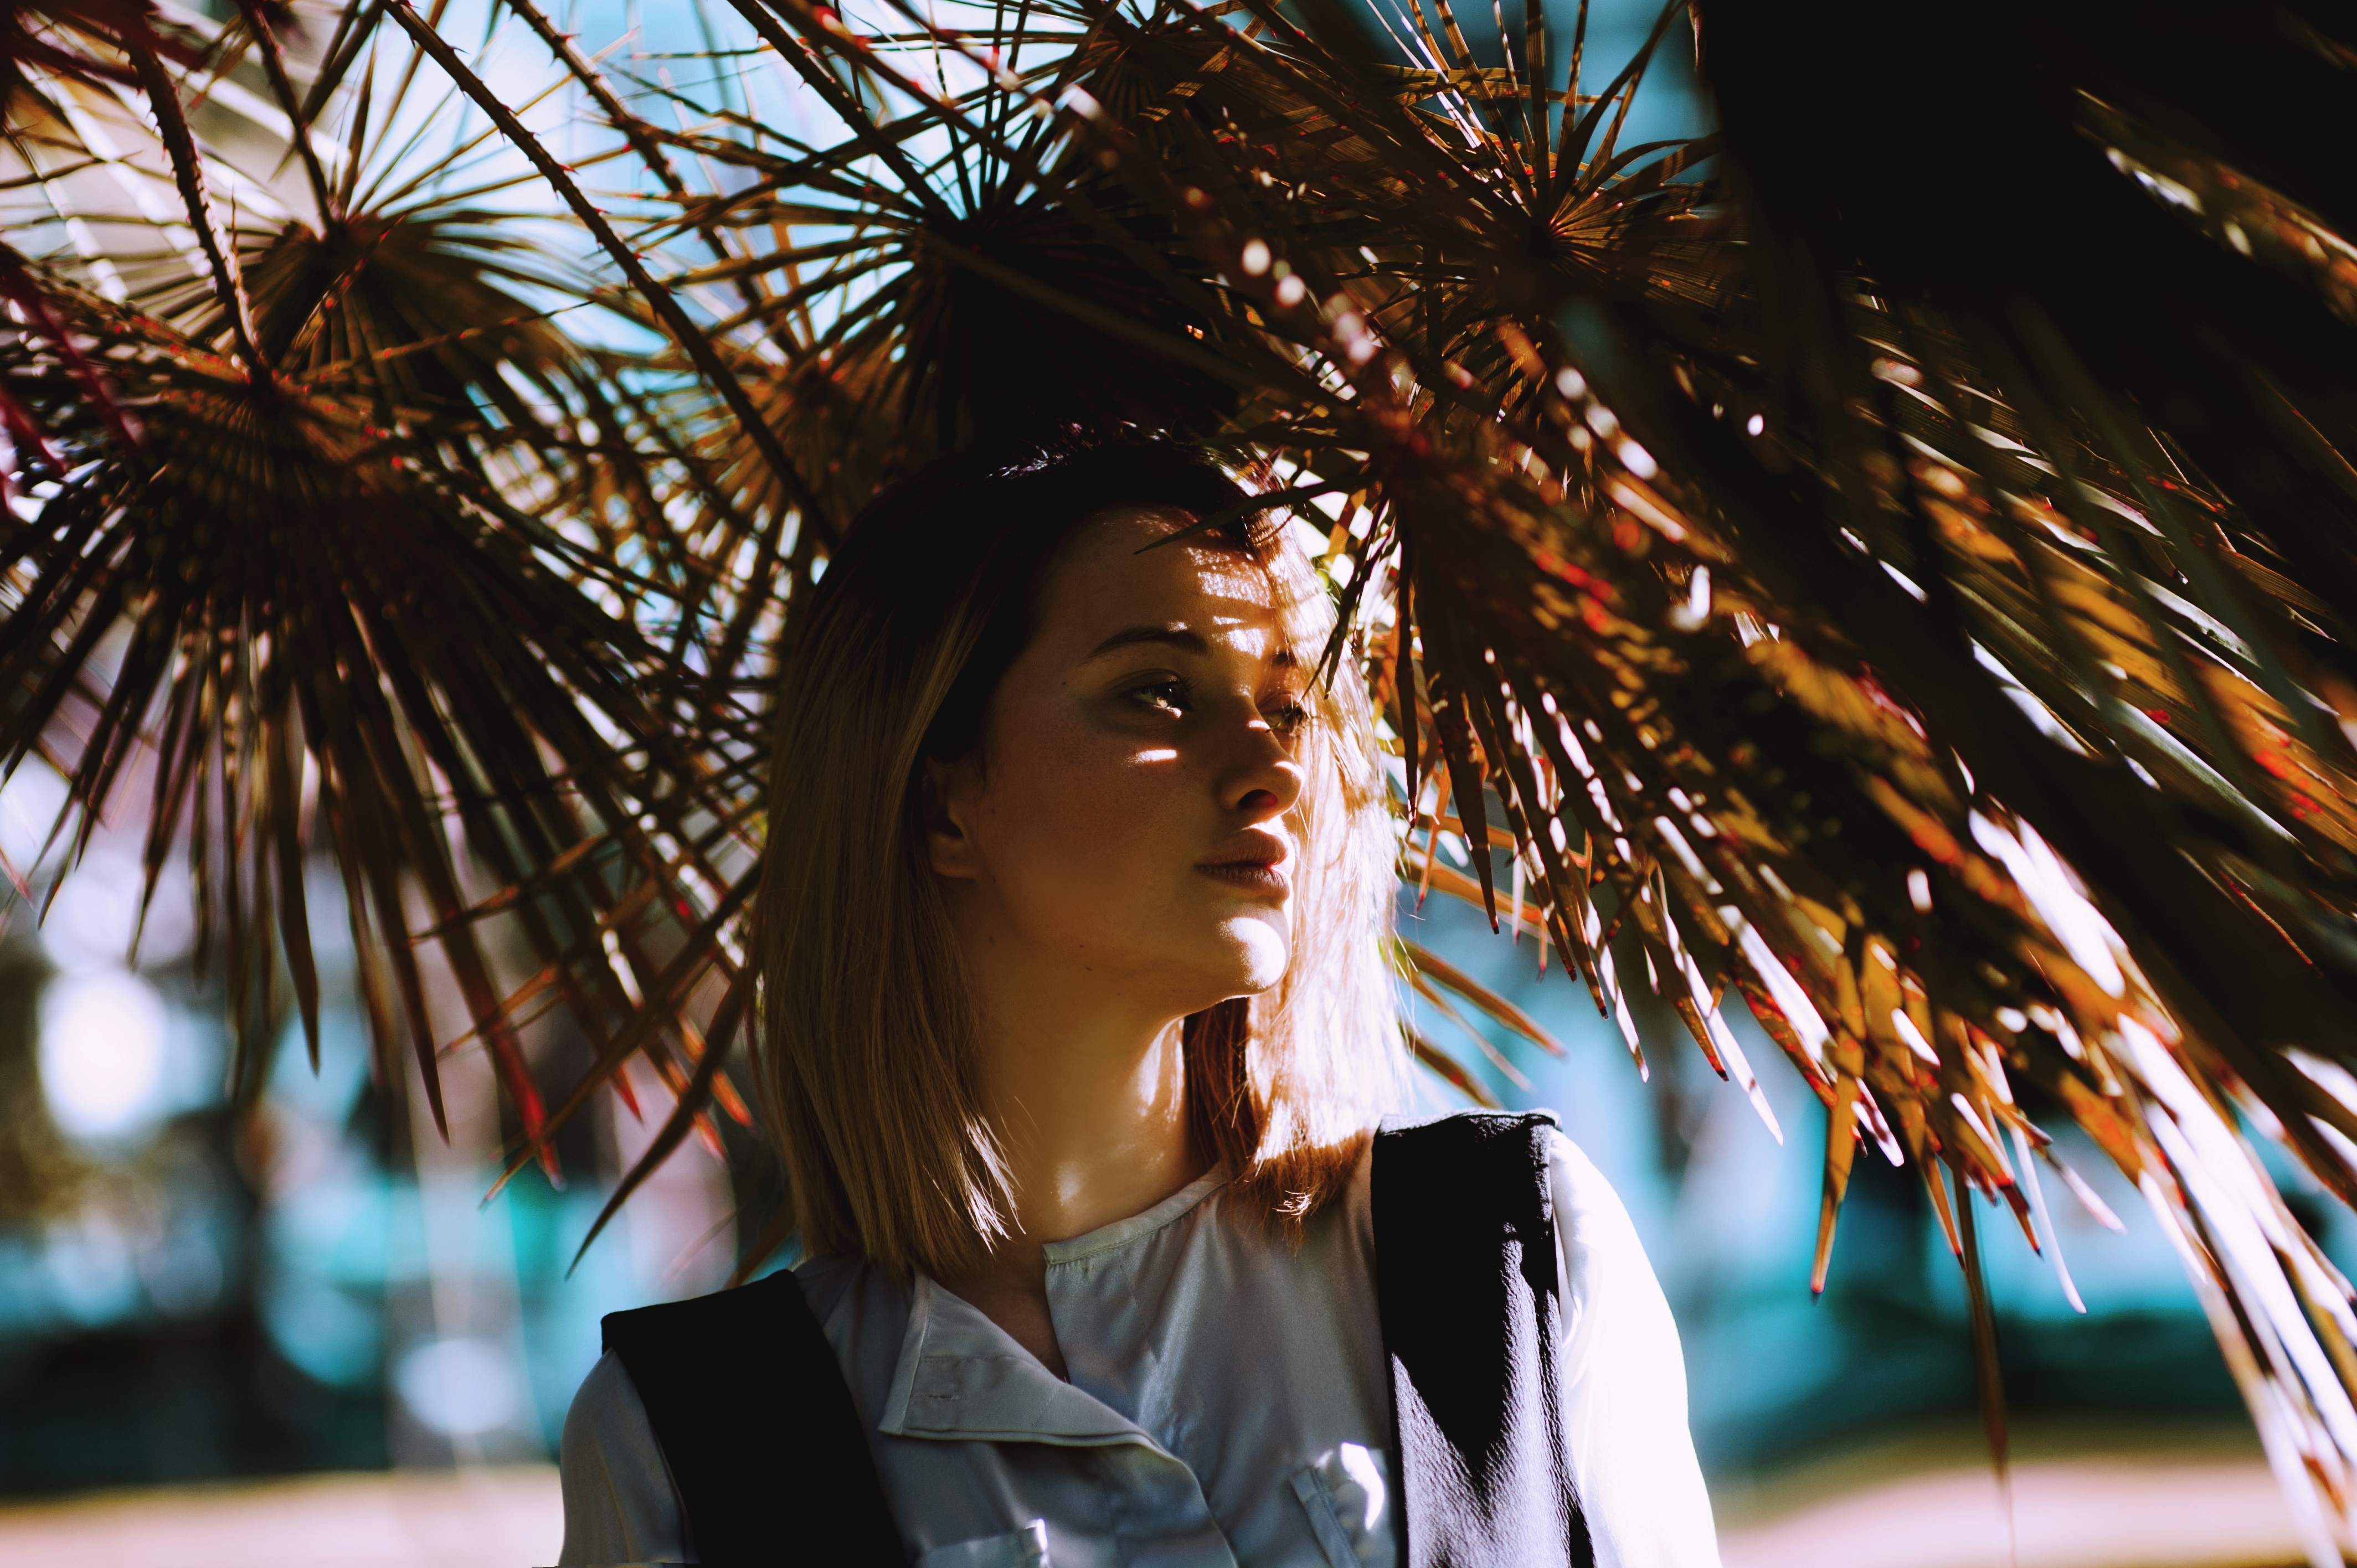
hair, beauty, hairstyle, tree, light, palm tree, sunlight, photography, black hair, summer, plant, dreadlocks, arecales, long hair, backlighting, leisure, vacation, night, brown hair